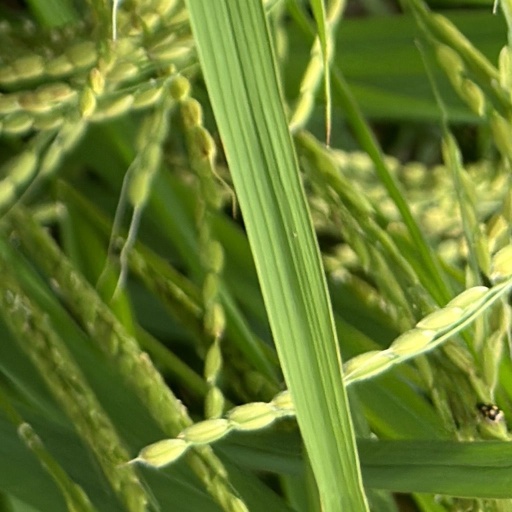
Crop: rice